Carmelo Anthony

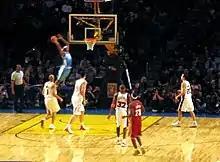
Anthony receiving an alley-oop during the Rookie Challenge game for the Rookies team

On February 13, 2004, Anthony participated in the Got Milk? Rookie Challenge at All-Star Weekend. On March 30, 2004, he scored 41 points against the Seattle SuperSonics to set a new Denver Nuggets franchise record for most points in a game by a rookie. He also became the second-youngest player (19 years, 305 days) to score at least 40 points in a game in NBA history. After winning the Rookie of the Month award for the Western Conference in the month of April, Anthony became the fourth player in NBA history to capture all six of the Rookie of the Month awards in a season. The others to do so were David Robinson, Tim Duncan and fellow rookie LeBron James. Anthony was also named NBA Player of the Week twice (March 10, 2004 – March 14, 2004, and April 6, 2004 – April 10, 2004) and was a unanimous NBA All-Rookie First Team selection. Anthony averaged 21.0 points per game during the season, which was more than any other rookie. Anthony was second in the NBA Rookie of the Year voting, finishing runner-up to the Cavaliers rookie standout, James.